History of Inter Milan

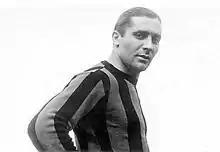
Meazza still holds the record for the most goals scored in a debut season in Serie A, with 31 goals in his first season (1929–30).

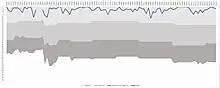
The performance of Inter in the Italian football league structure since the first season of a unified Serie A (1929/30).

In 1922, Inter were in Group B of the CCI First Division and came in last after picking up only 11 points in the season. Inter remained in the top league after winning two salvation play-offs.